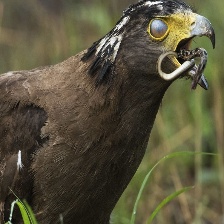
Species: CRESTED SERPENT EAGLE
Scientific name: SPILORNIS CHEELA